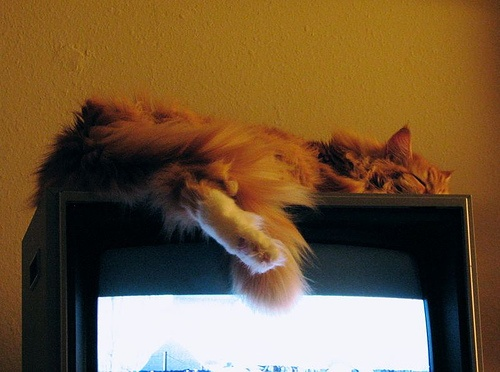
A cat sleeping on top of a TV with it's tale and leg dangling off it's edge.
A fluffy cat sleeping on top of a tv.
An orange cat sleeping on top of a television that is turned on.
A napping cat dangles over a television screen.
A cat laying on top of a television.